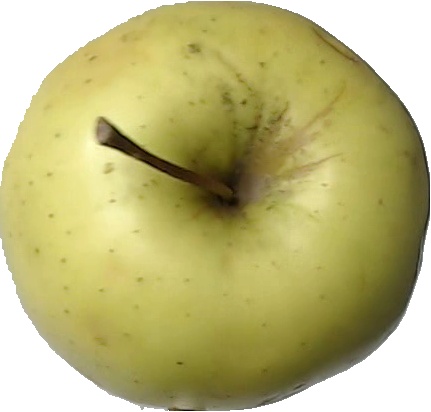
Label: apple_golden_2